Vevi

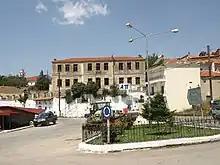
Old school in Vevi

In 1913, with the conditions of the Treaty of Bucharest, when this part of Macedonia became part of Greece, and after the Balkan Wars, a lot of locals emigrated to Bulgaria. The village was renamed Vevi in 1926. During the occupation of Greece in the Second World War and in the Greek Civil War the village supported the separatist side and retaliation followed from supporters of the Greek side. Following World War II as well as the Greek Civil War it saw more exodus on the part of the town's non-Greek inhabitants.